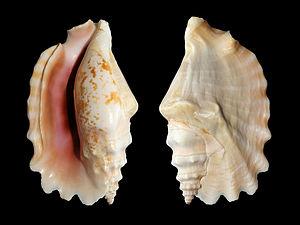
Une coquille de strombe à crête (Strombus sinuatus). Longueur
Sinustrombus sinuatus est une espèce de mollusques gastéropodes de la famille des Strombidae.